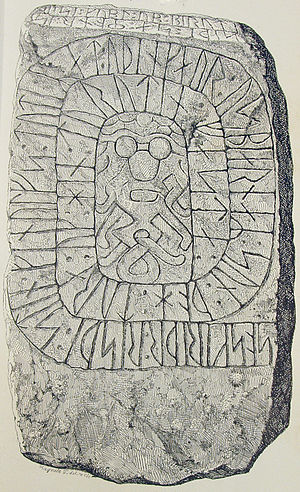
Skjern-stenene / Skjern 2
Stenen tegnet af Julius Magnus Petersen
Runestenen Skjern 2 blev fundet i 1843 i fundamentet til en trappe i ruinen af Skjern Slot
Skjern-stenene er to runesten, som nu står ved Skjern Kirke i Midtjylland.